China–Russia relations

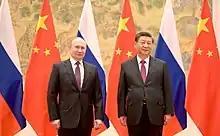
Putin visited China and met with Xi Jinping on 4 February 2022

Xi and Putin met on 4 February 2022, during a massive Russian build-up of force on the Ukrainian border, with the two expressing that the two countries are nearly united in their anti-US alignment and that both nations shared "no limits" to their commitments. Western Intelligence reports said that China had asked Russia to wait to invade Ukraine until after the Beijing Winter Olympics ended on 20 February. Shortly before the invasion, Chinese media would repeat Russian statements that Russia's troops were being pulled away from the border with Ukraine.